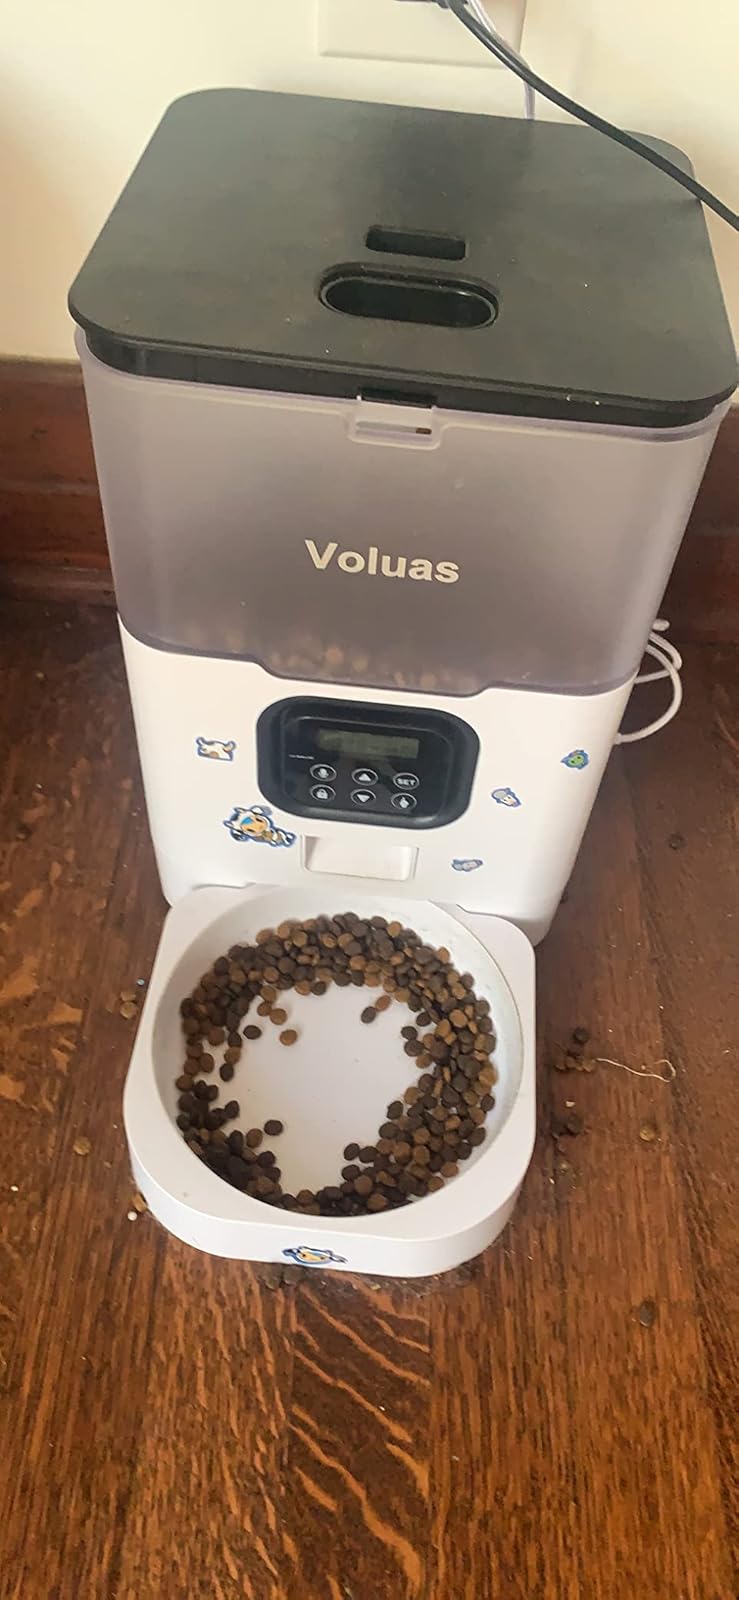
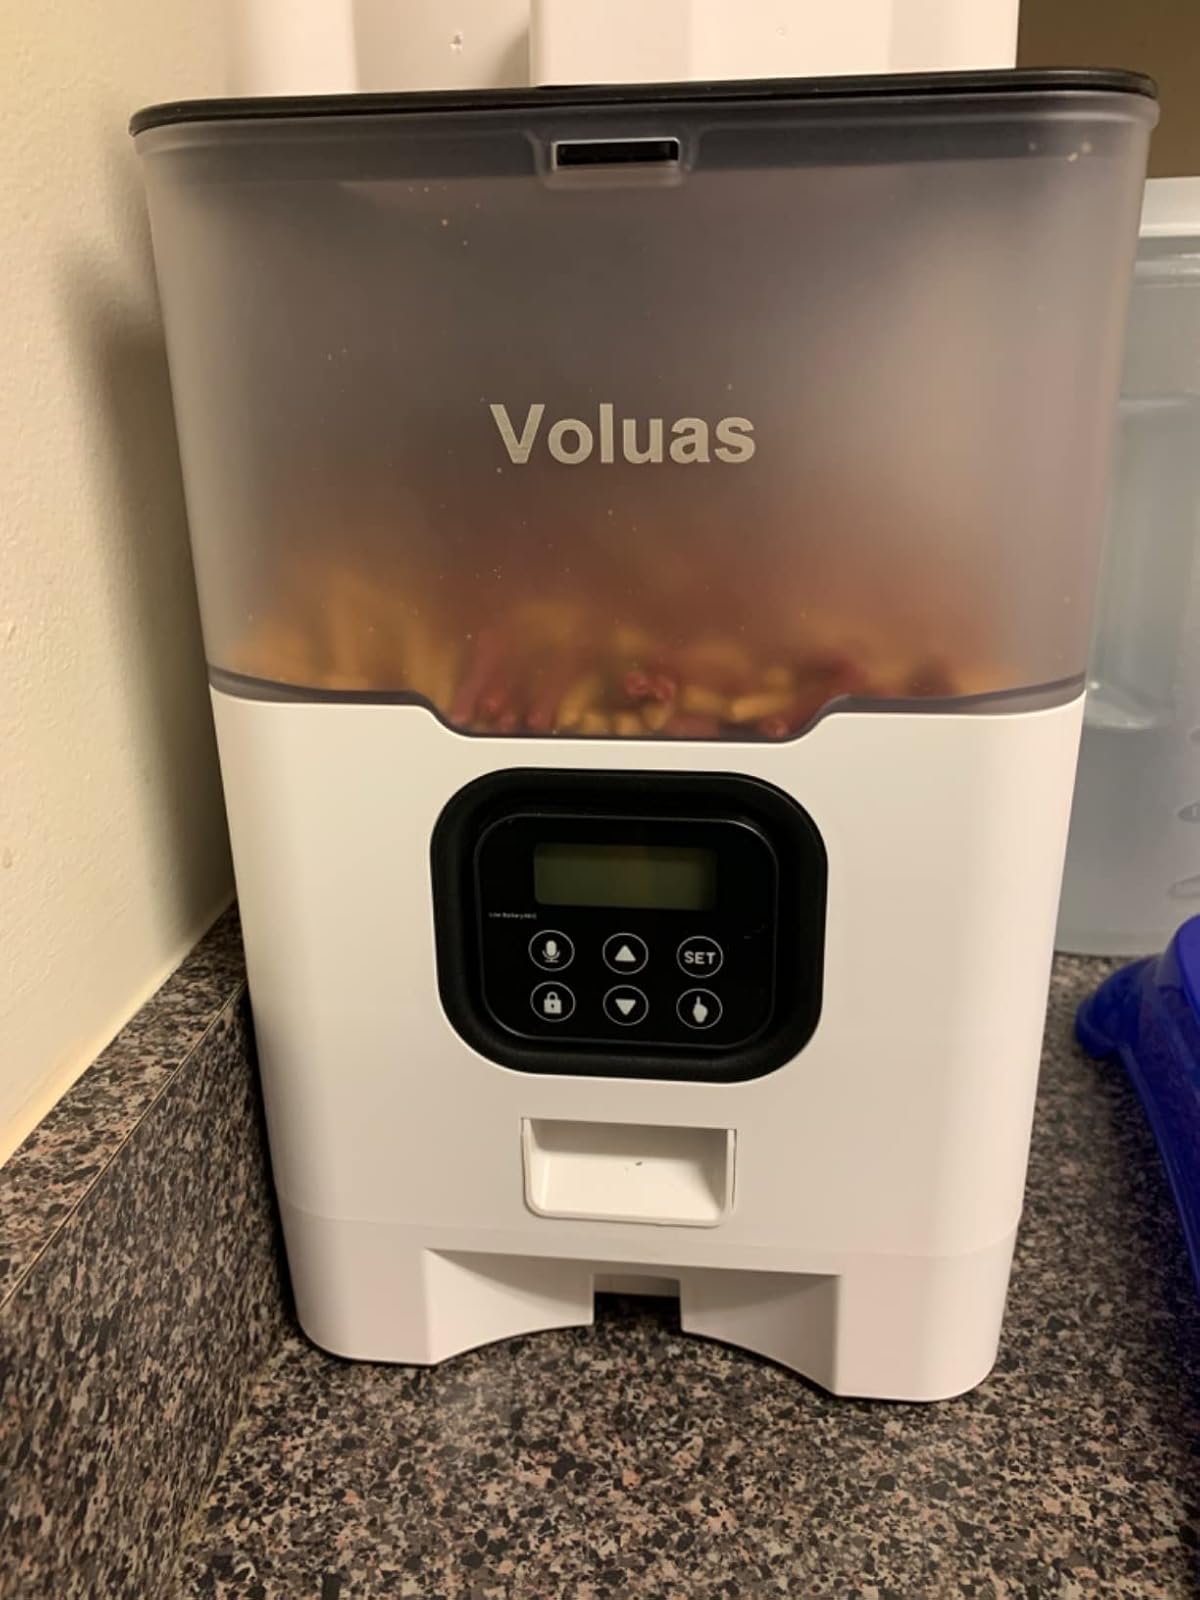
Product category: items_feeder
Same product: yes